Eldvörp–Svartsengi

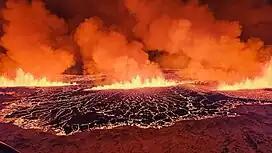
An aerial photo of the 2023 eruption taken by the IMO.

Eldvörp–Svartsengi is located in the southwest of Iceland, in the west of the Southern Peninsula, which forms the southwest tip of the country.